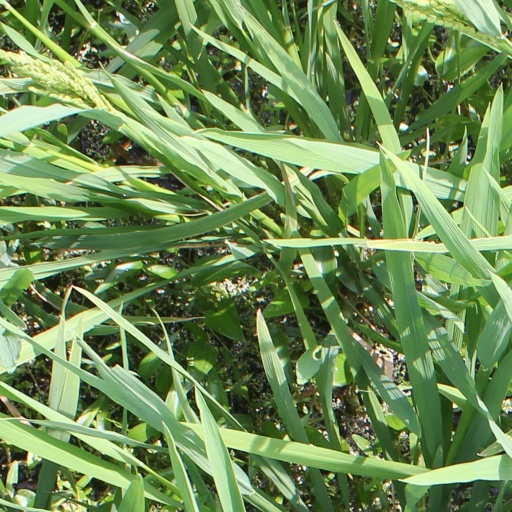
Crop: rice